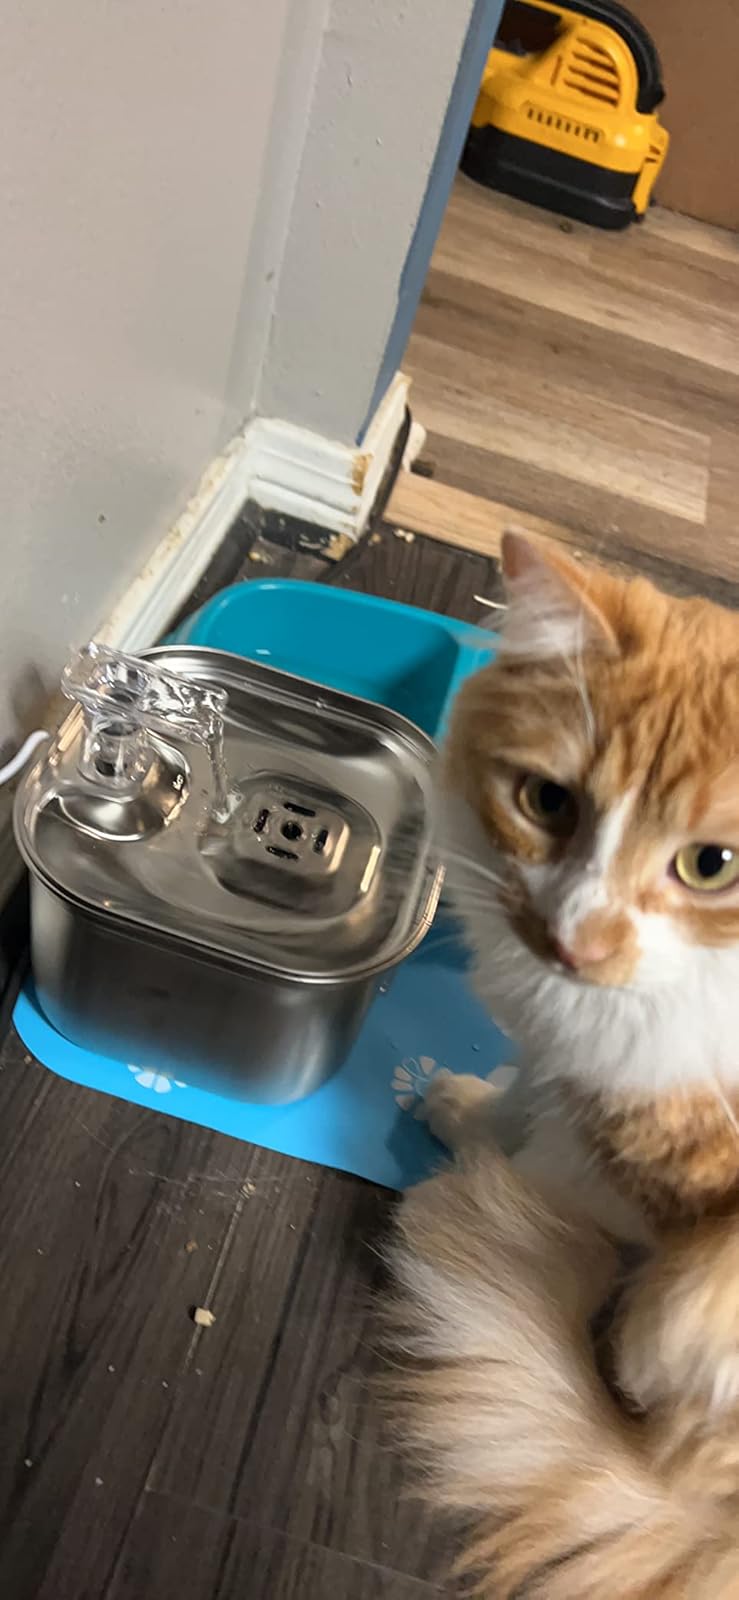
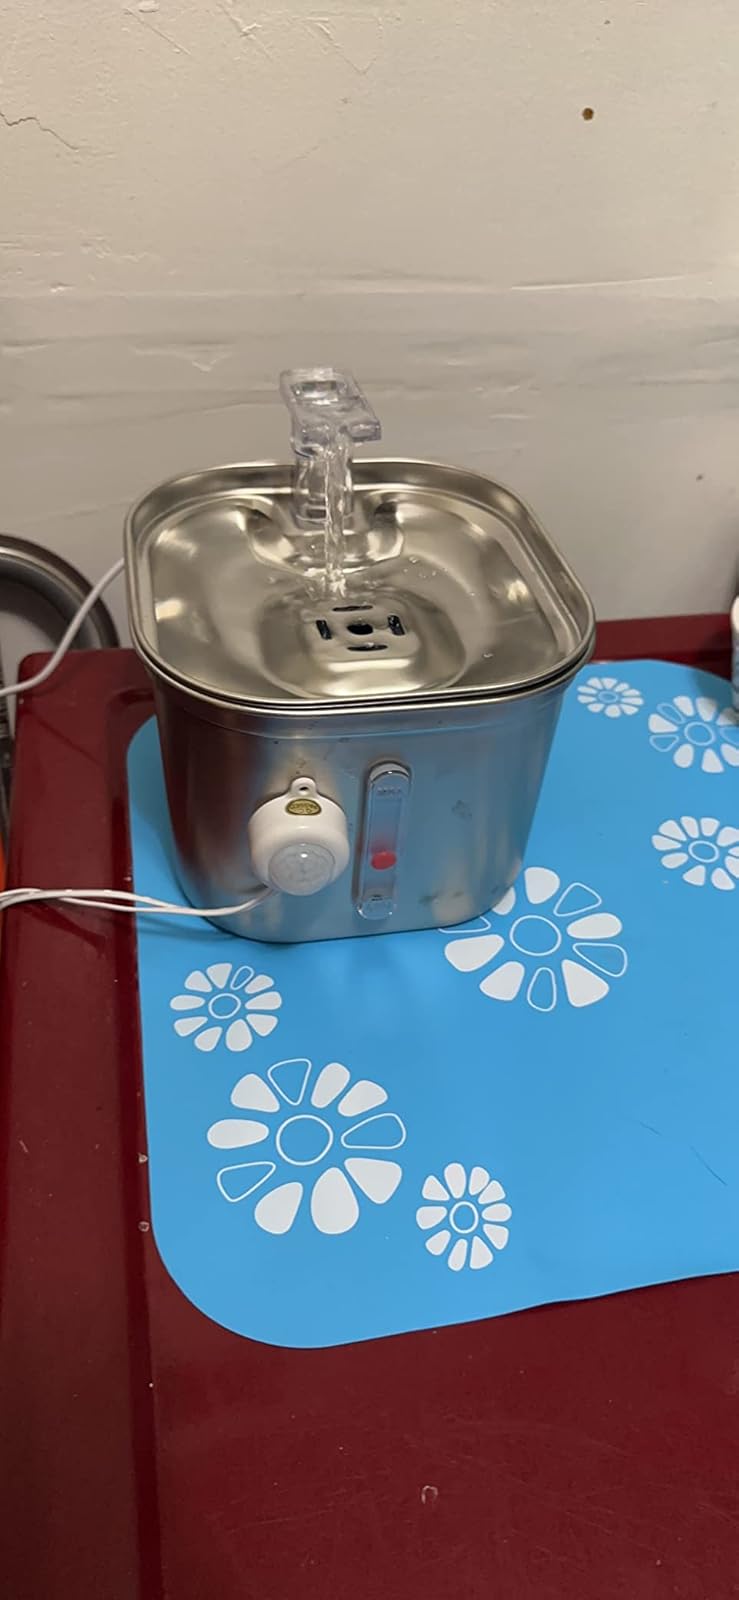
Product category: items_bowl
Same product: yes